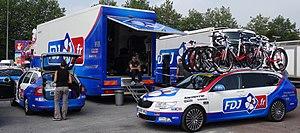
Reportage photographique réalisé le dimanche 7 septembre à l'occasion du départ et de l'arrivée du Grand Prix de Fourmies 2014 à Fourmies, Nord-Pas-de-Calais, France.
La saison 2014 de l'équipe cycliste FDJ.fr est la dix-huitième de l'équipe dirigée par Marc Madiot. En tant qu'équipe World Tour, l'équipe participe à l'ensemble du calendrier de l'UCI World Tour du Tour Down Under en janvier au Tour de Pékin en octobre. Parallèlement au World Tour, FDJ.fr peut participer aux courses des circuits continentaux de cyclisme. Les coureurs principaux de cette formation sont Thibaut Pinot ainsi que les sprinteurs Arnaud Démare et Nacer Bouhanni et le Champion de France Arthur Vichot.